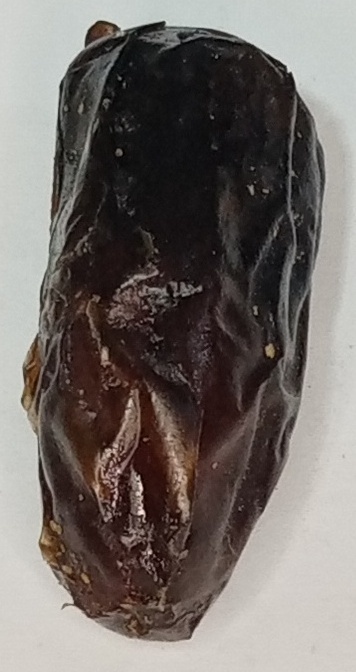
Variety: gajar
Size: large
Grade: grade-1